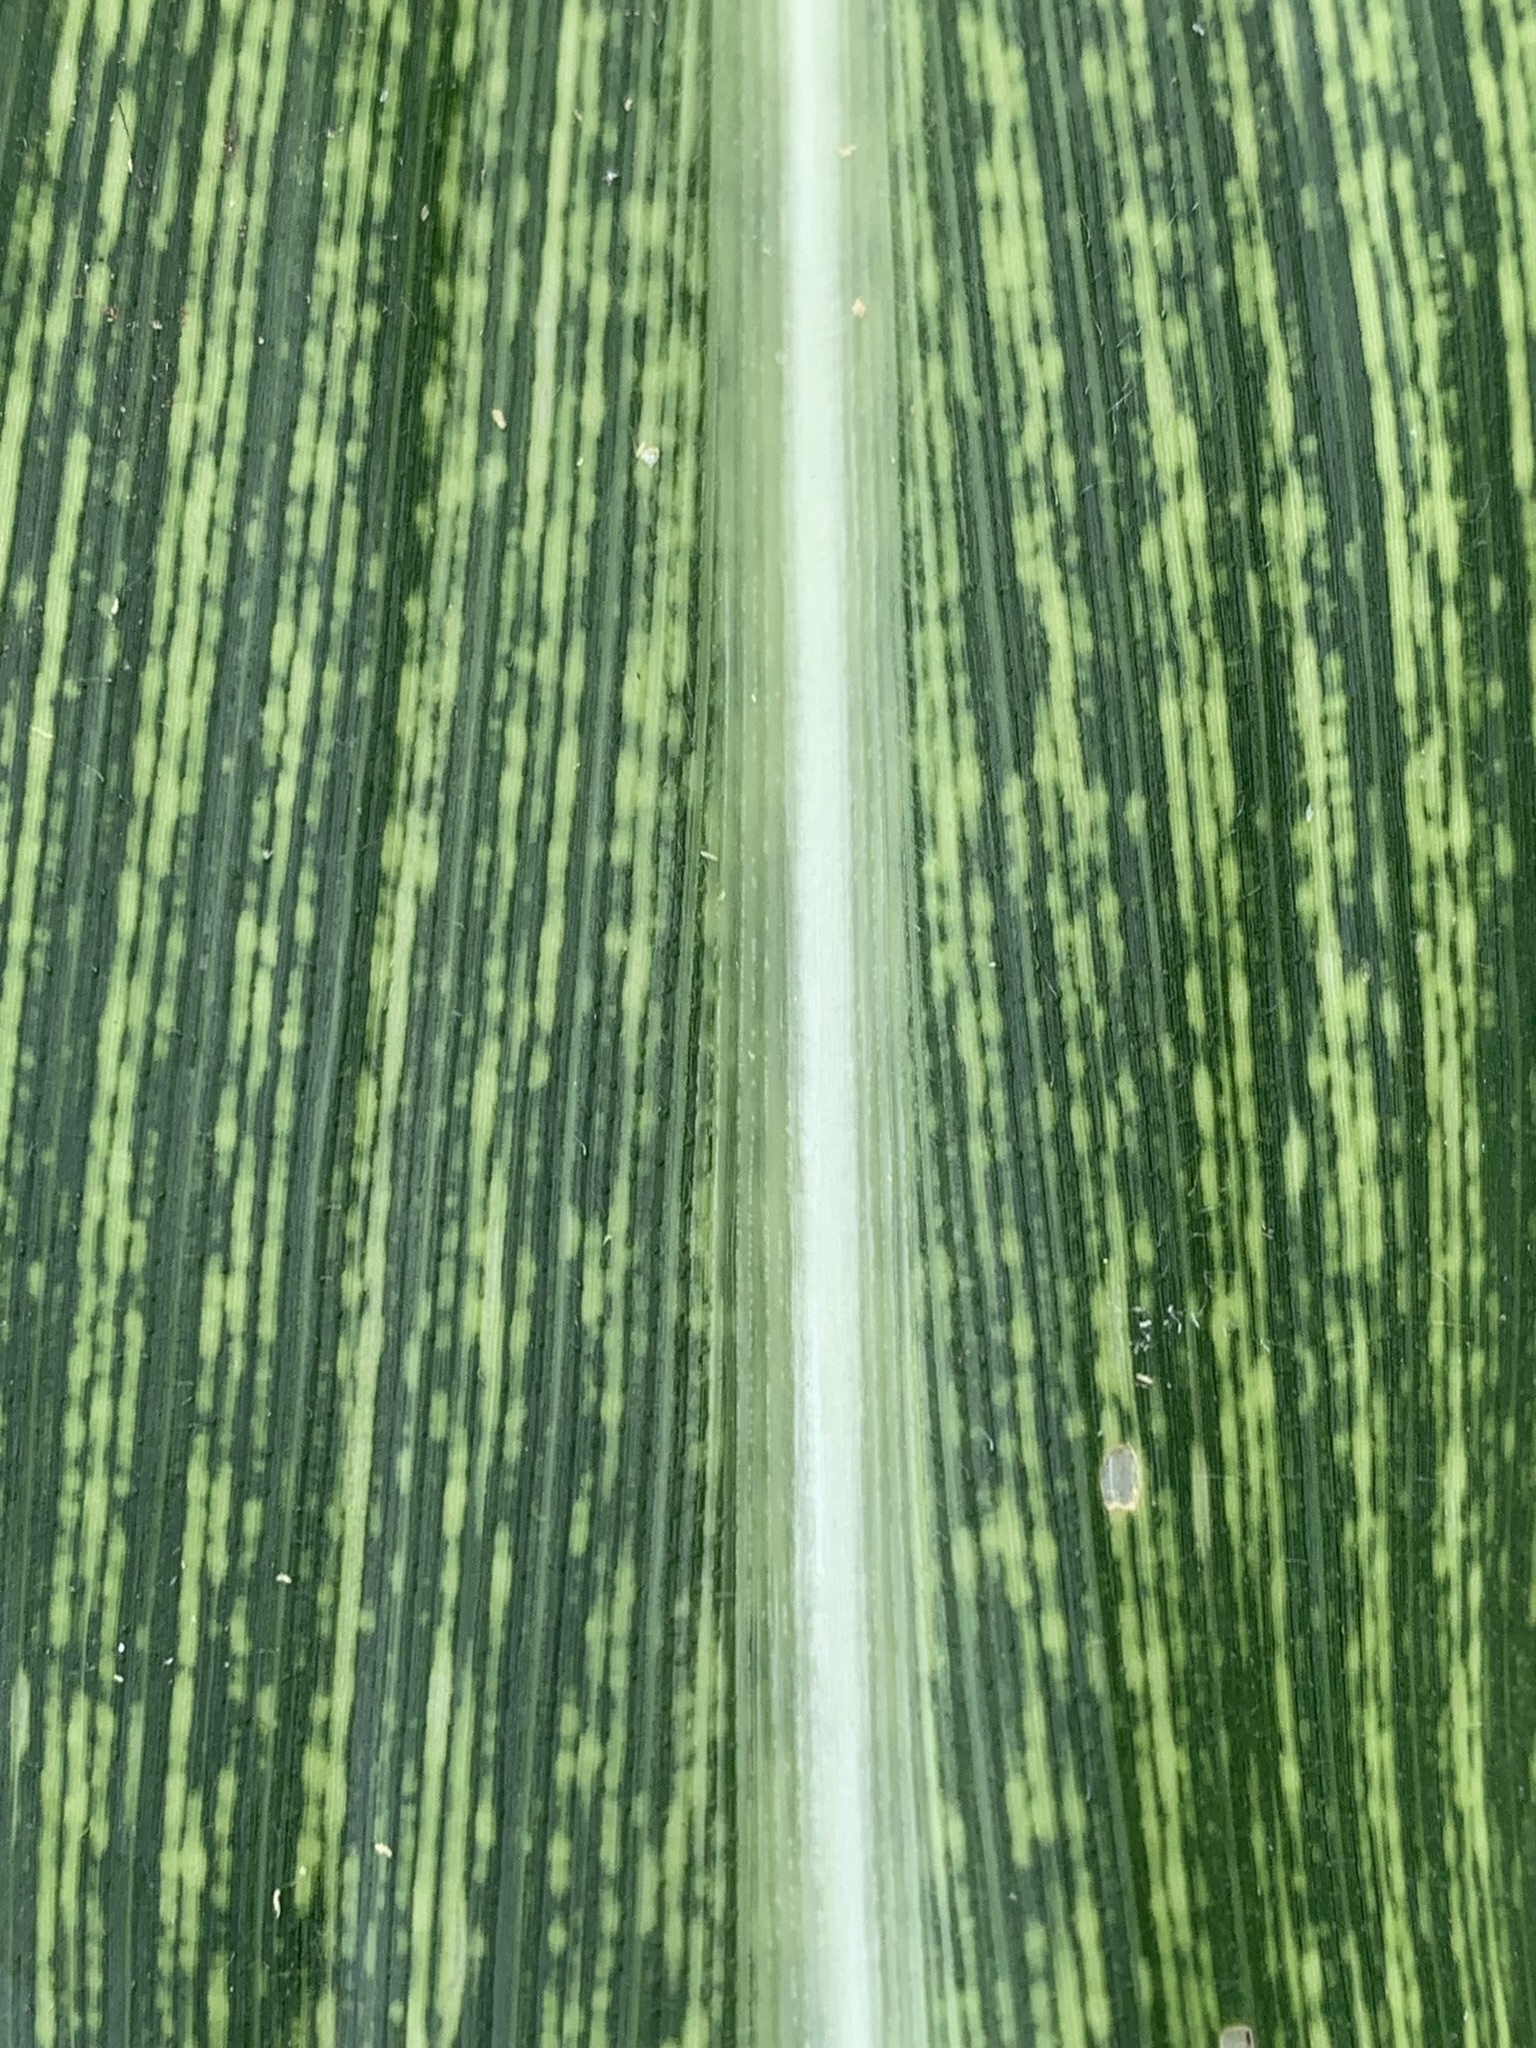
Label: MSV